Popokvil Waterfalls

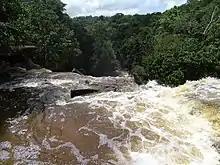
Popokvil Waterfall

Popokvil Waterfalls is a waterfall in Kampot Province, Cambodia. It is located about north-east of Bokor Hill Station. It is a two-tiered fall, with a shallow pool in between.